Tottleben

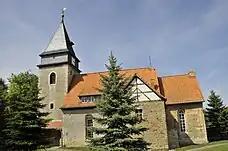
Tottleben-St. Anna Kirche

The most striking sight in the area is the village church of St. Anna. The parish is part of the parish Kirchheilingen.